Campbell/Central Avenue station

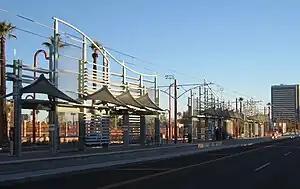
The station in December 2008

Campbell/Central Avenue station is a station on the B Line of the Valley Metro Rail system in Phoenix, Arizona, United States.